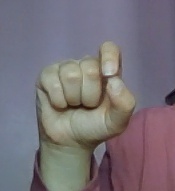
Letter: fa